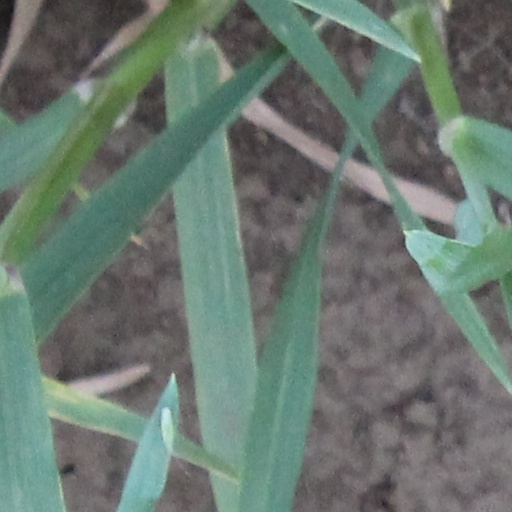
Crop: wheat